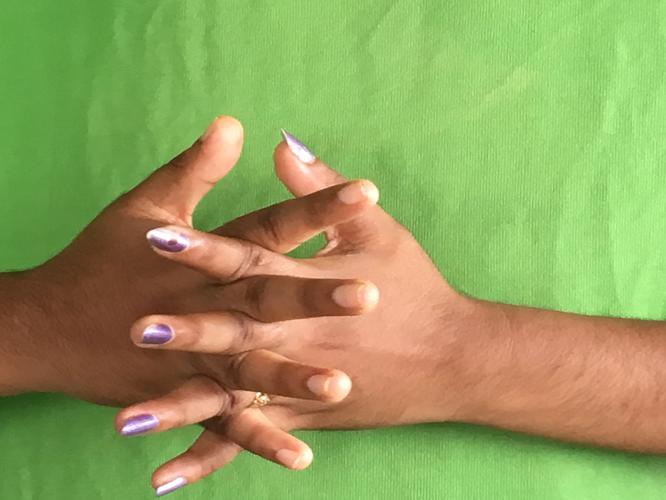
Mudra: Karkatta
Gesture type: double_hand